Holiday (2010 film)

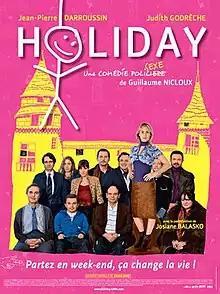
Film poster

Holiday is a 2010 French comedy crime film directed by Guillaume Nicloux.